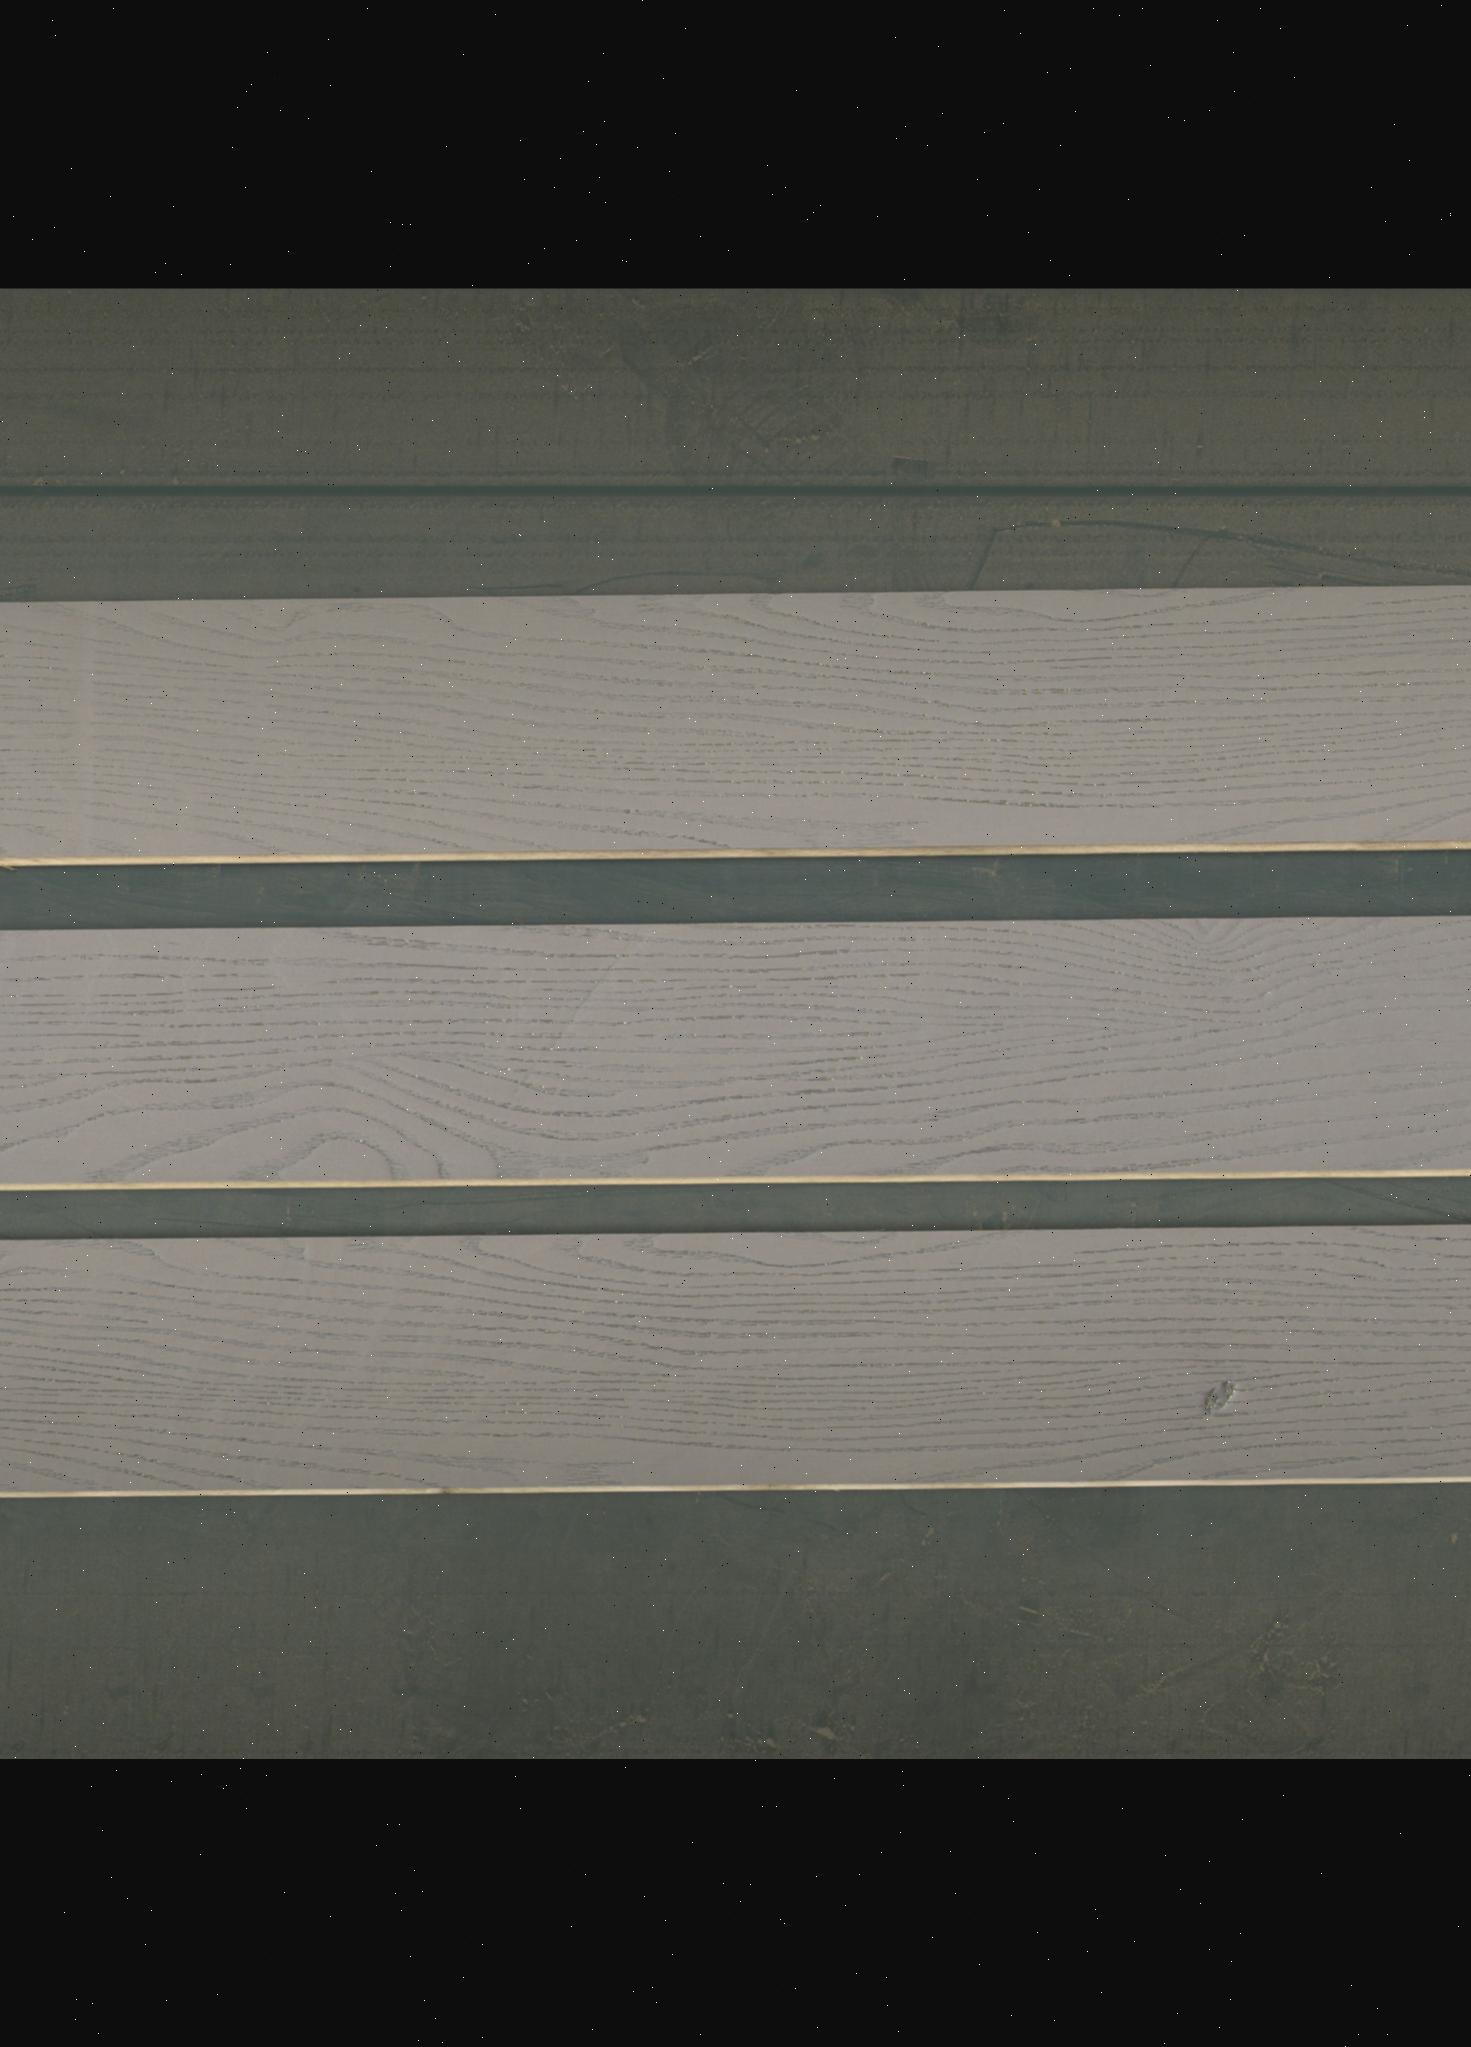
Label: mixers